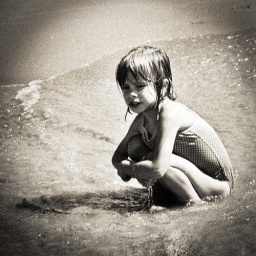
the cutest little girl totally content to just sit in the water as small waves lapped at her bottom